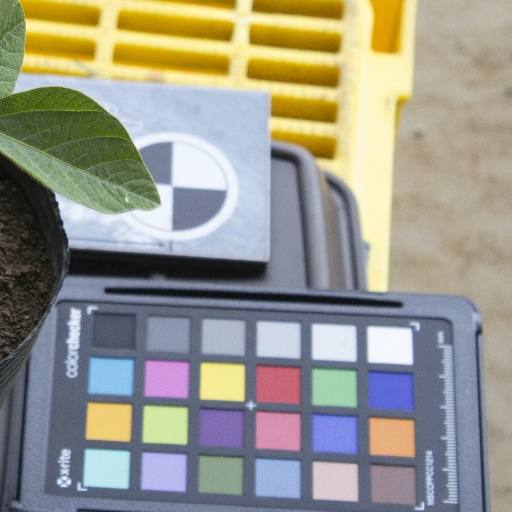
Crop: soybean